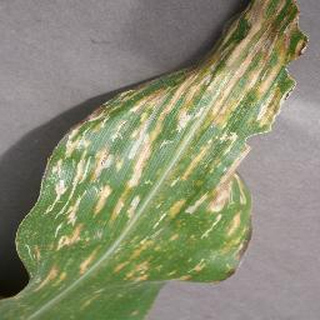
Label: corn_cercospora_leaf_spot